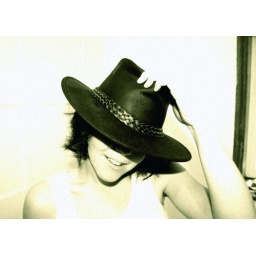
I found this hat on the road by the industrial estate